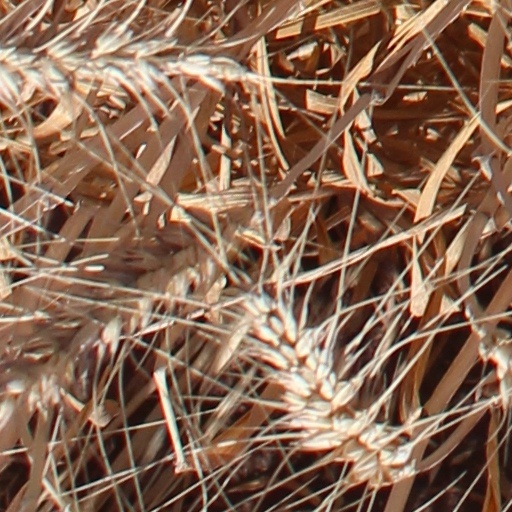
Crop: wheat